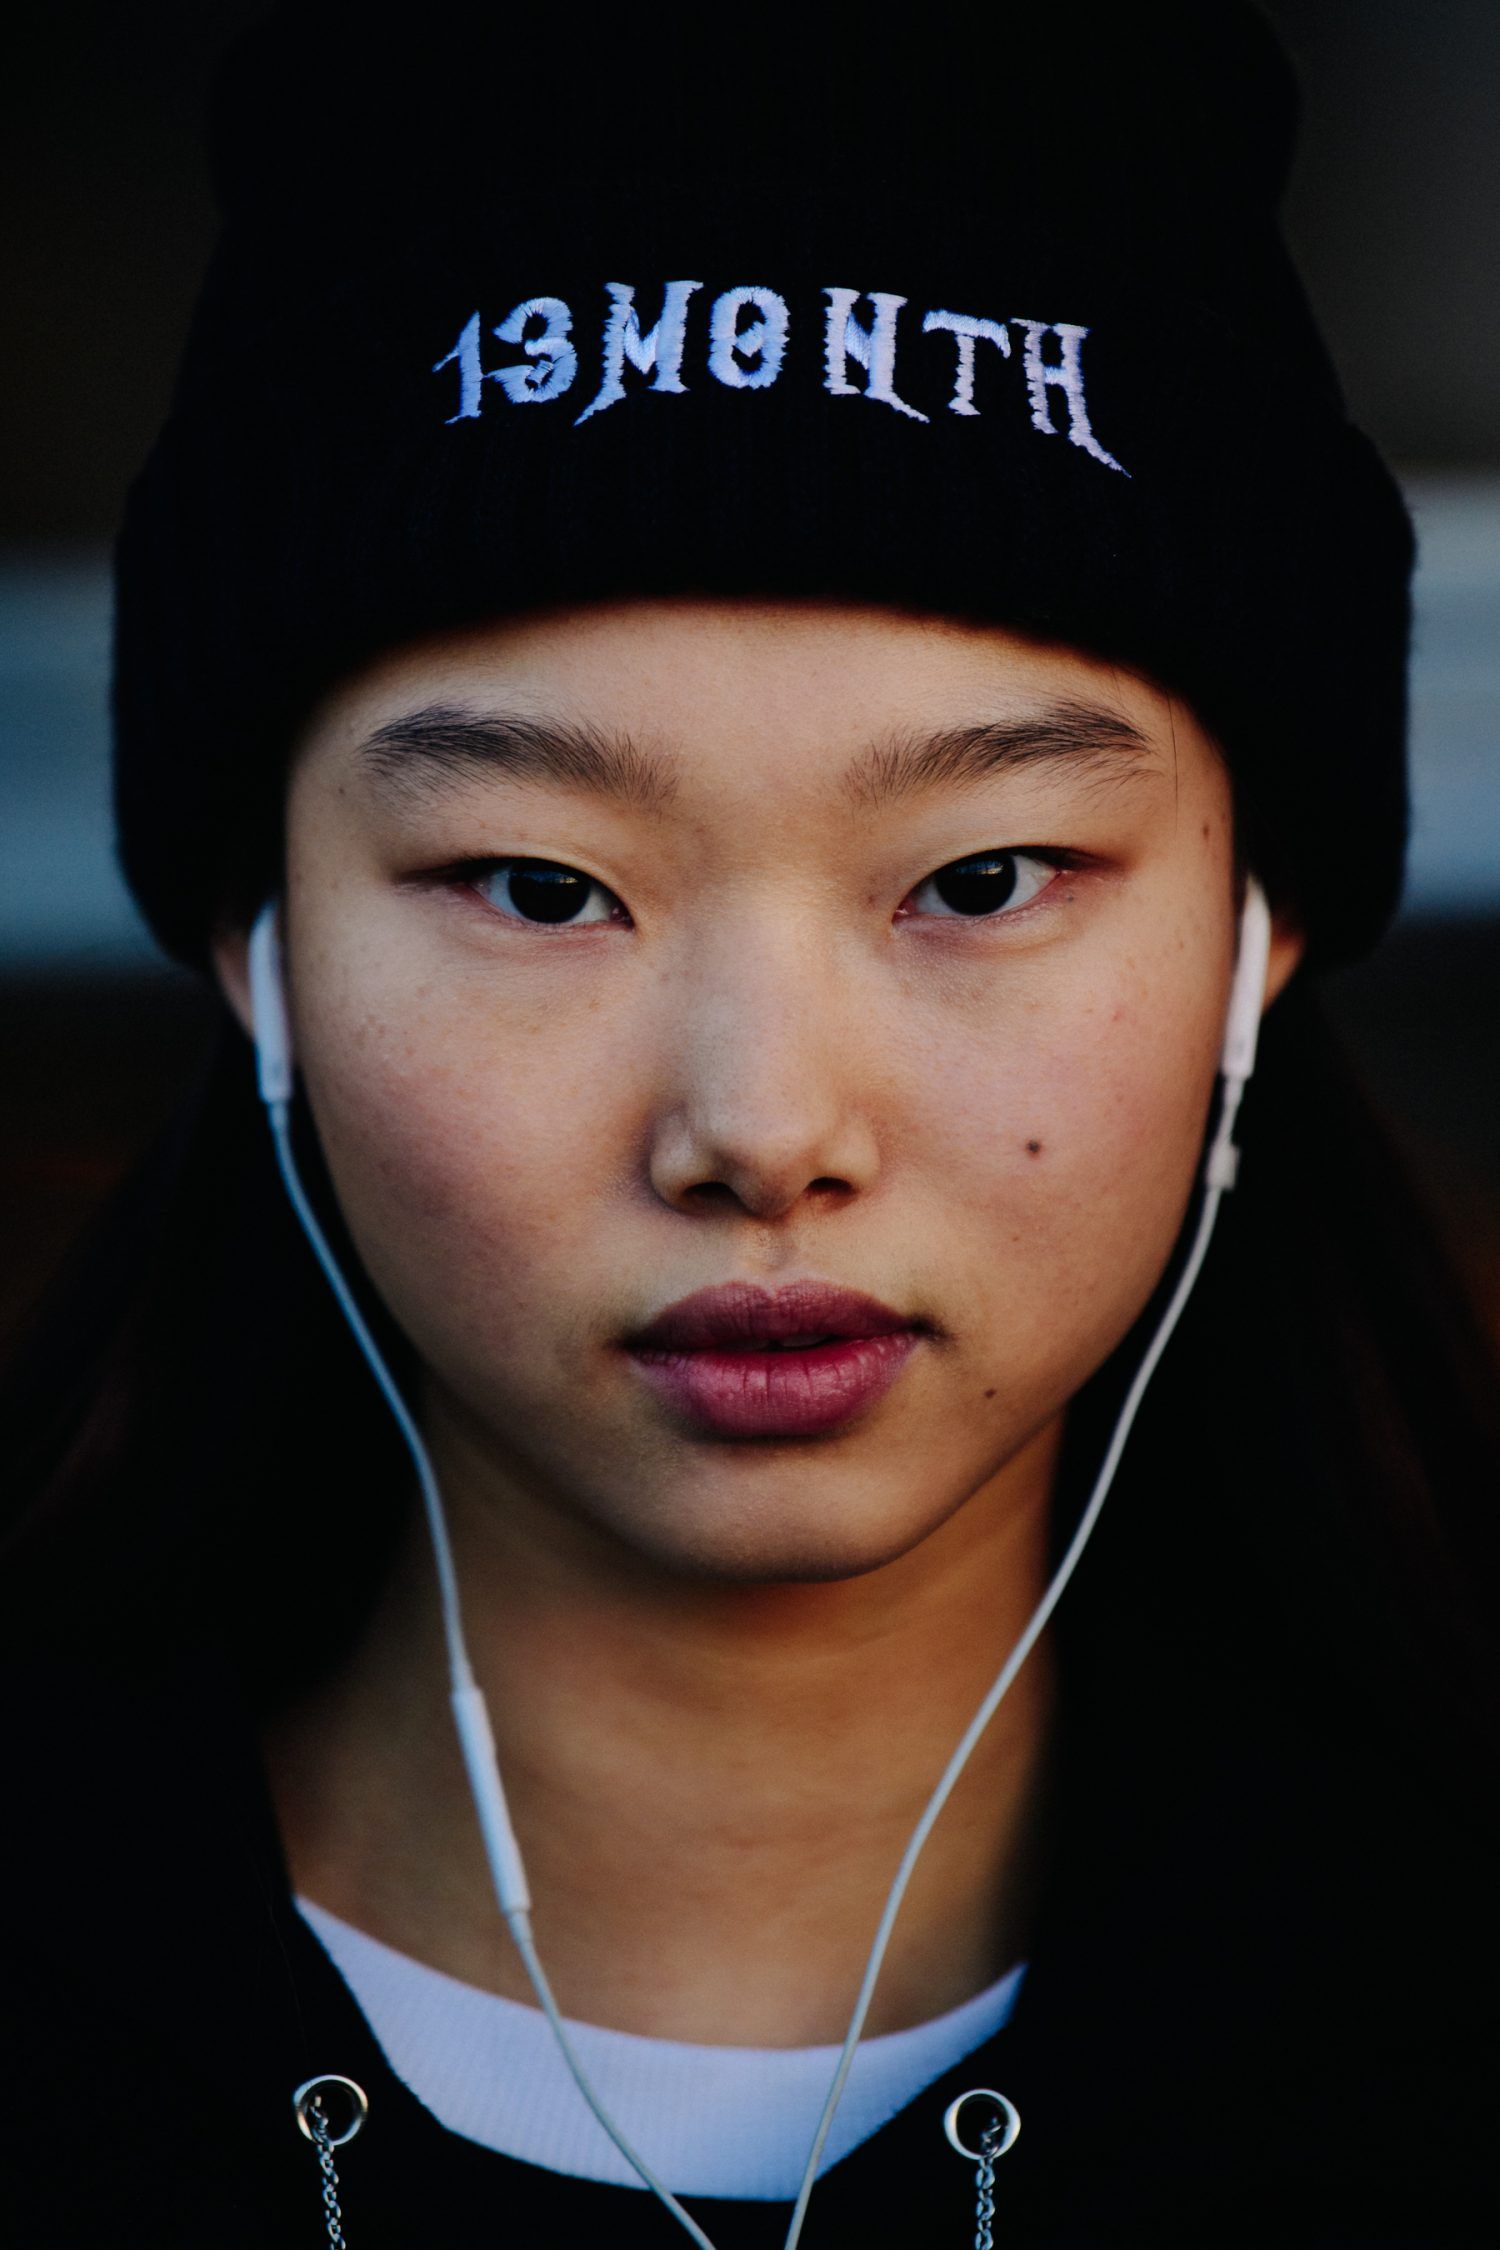
Gender: women